List of Adelaide United FC records and statistics

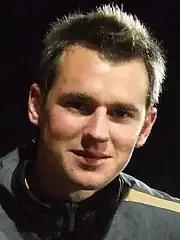
Shane Smeltz was the first Adelaide United player to receive an international cap.

This section refers only to caps won while an Adelaide United player.